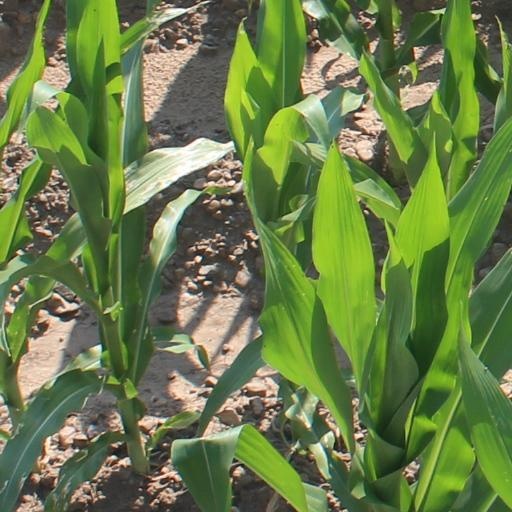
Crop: maize; corn